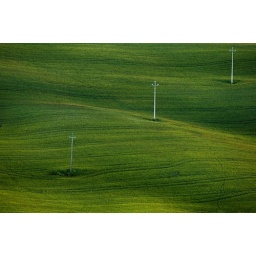
telegraph road in green waves